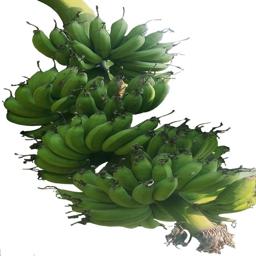
Label: MALBHOG FRUIT